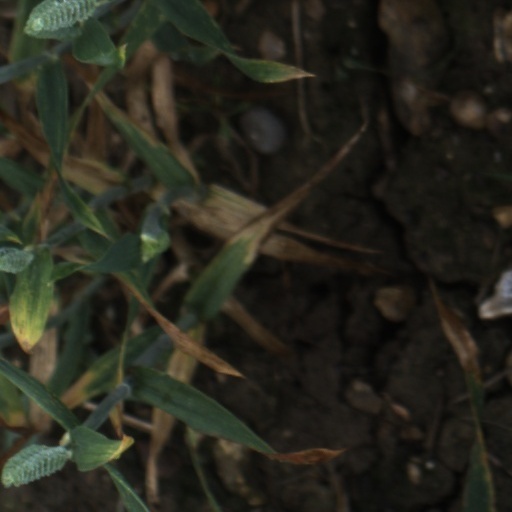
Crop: wheat